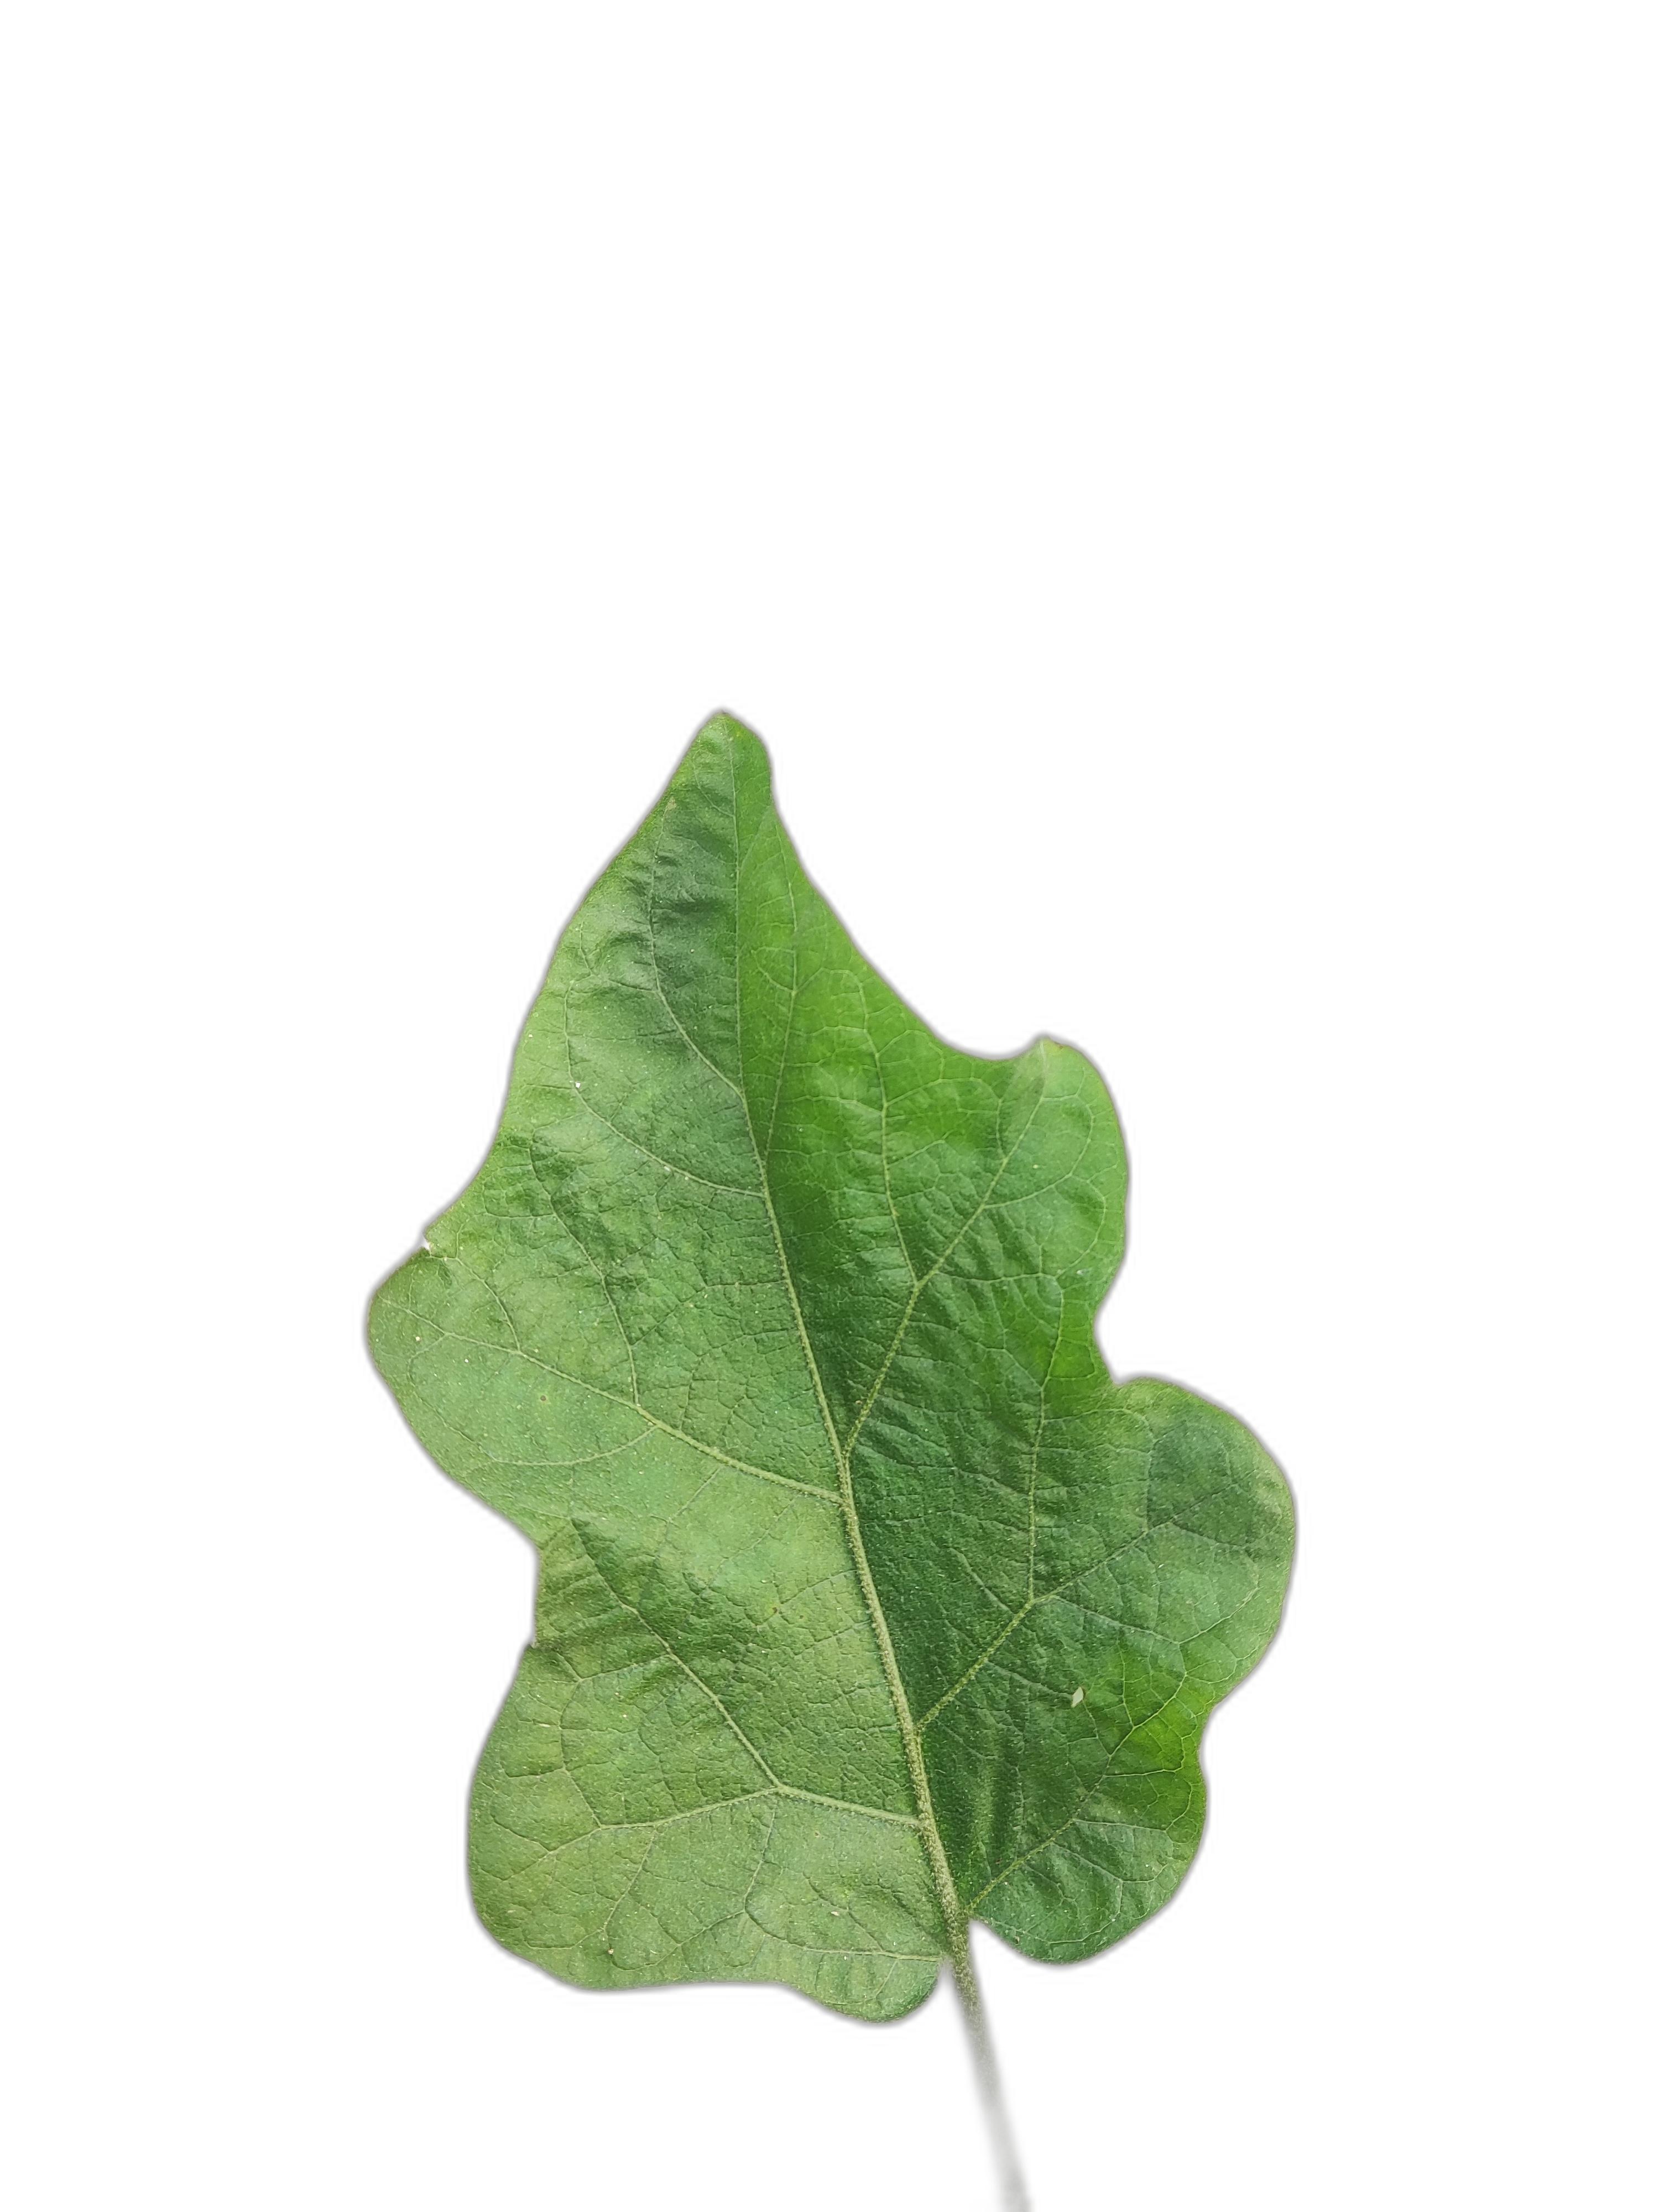
Label: Healthy Leaf